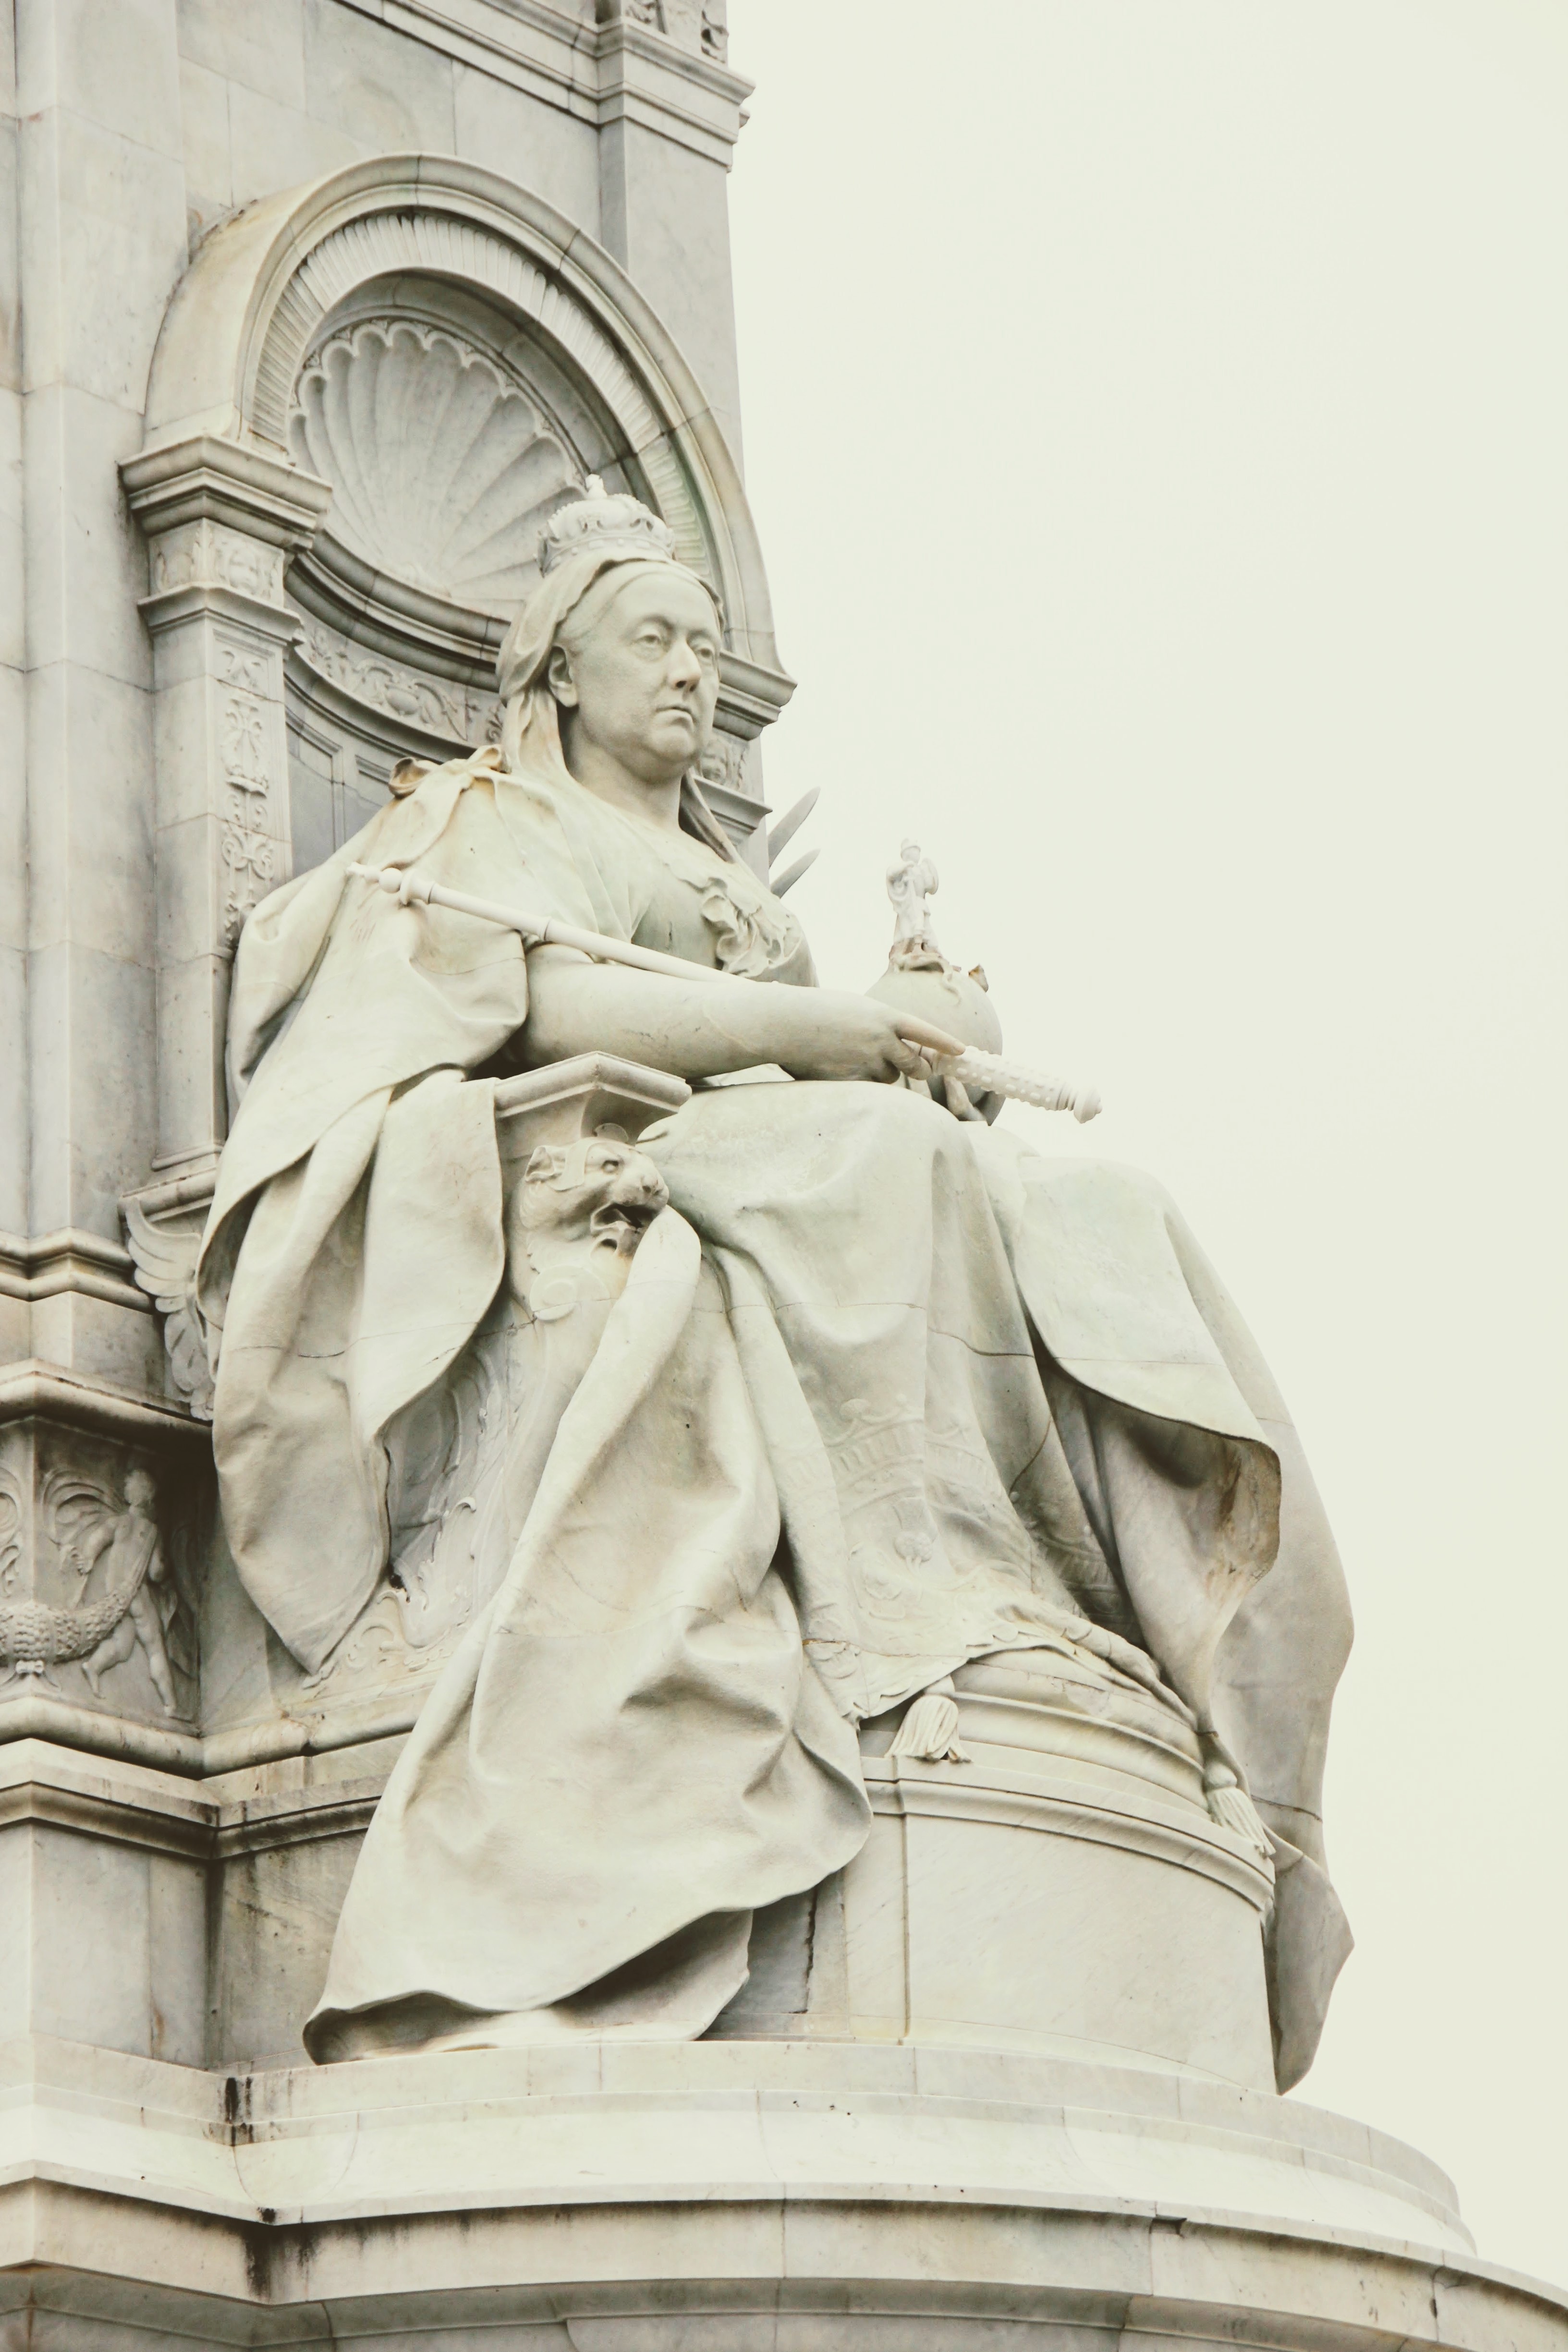
monument, statue, artwork, england, sculpture, london, art, figure, temple, queen, carving, united kingdom, ancient history